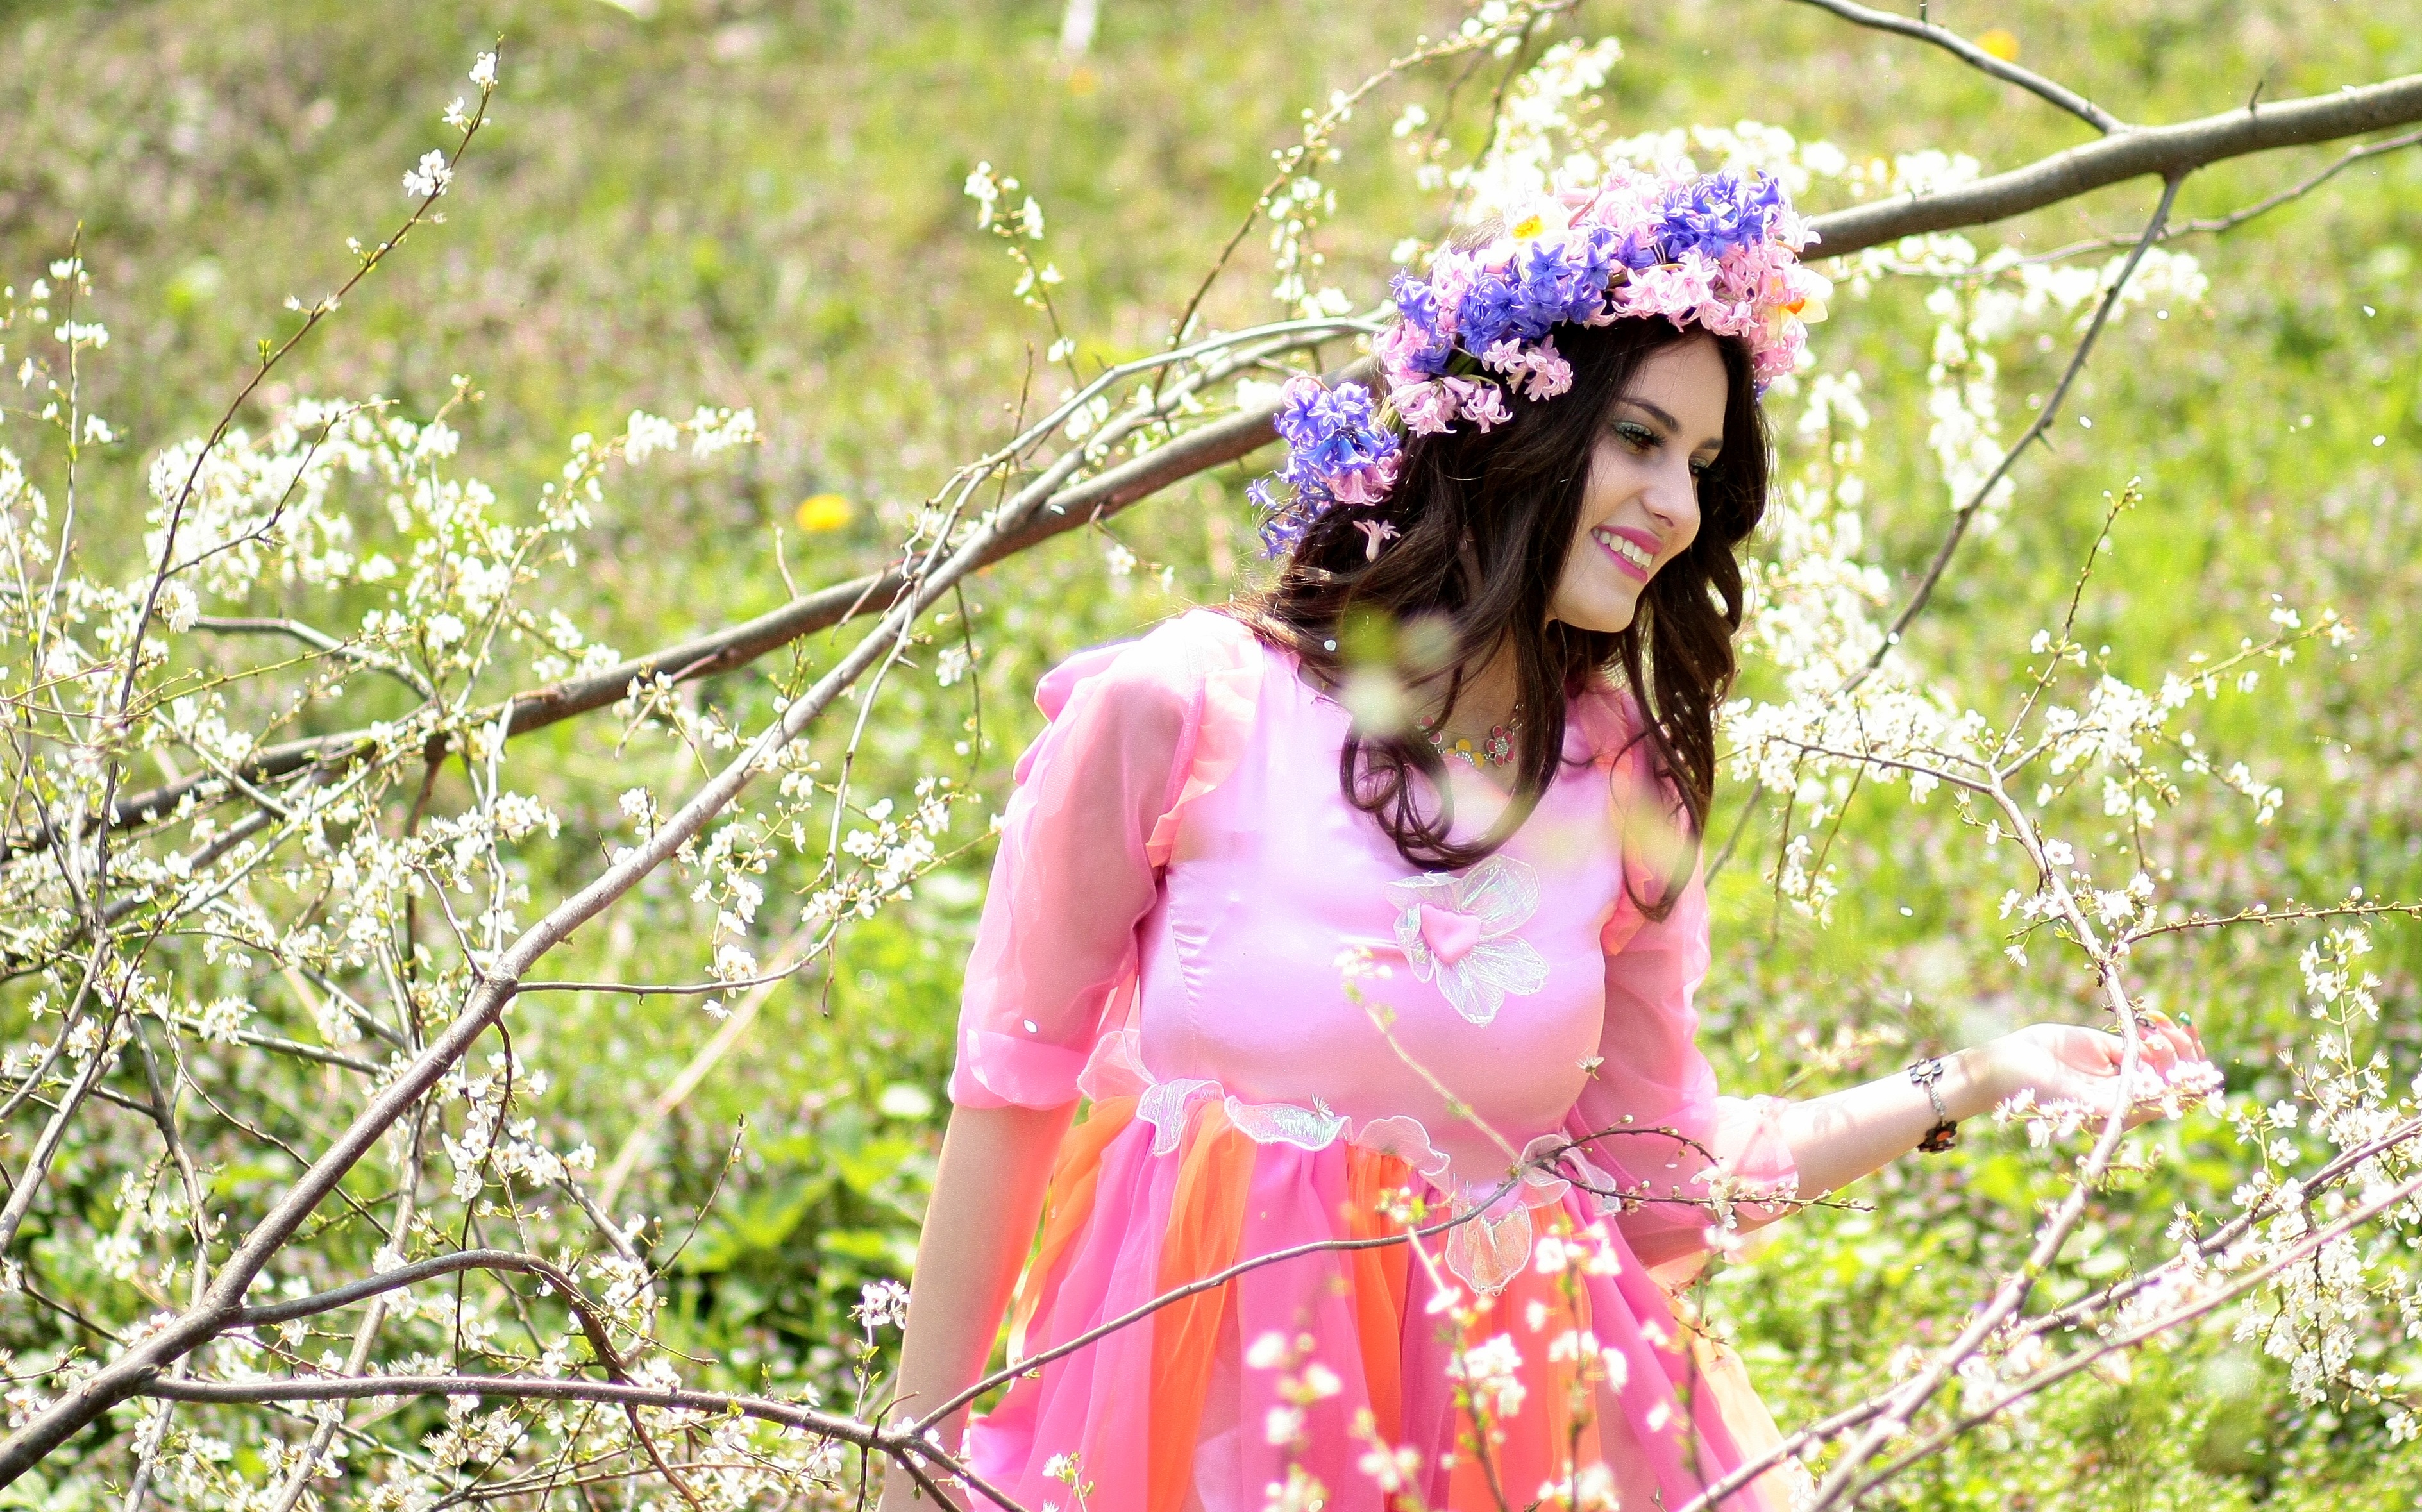
girl, woman, white, photography, meadow, flower, model, spring, autumn, clothing, pink, bride, wreath, flowers, dress, petals, beauty, joy, costume, photo shoot, portrait photography